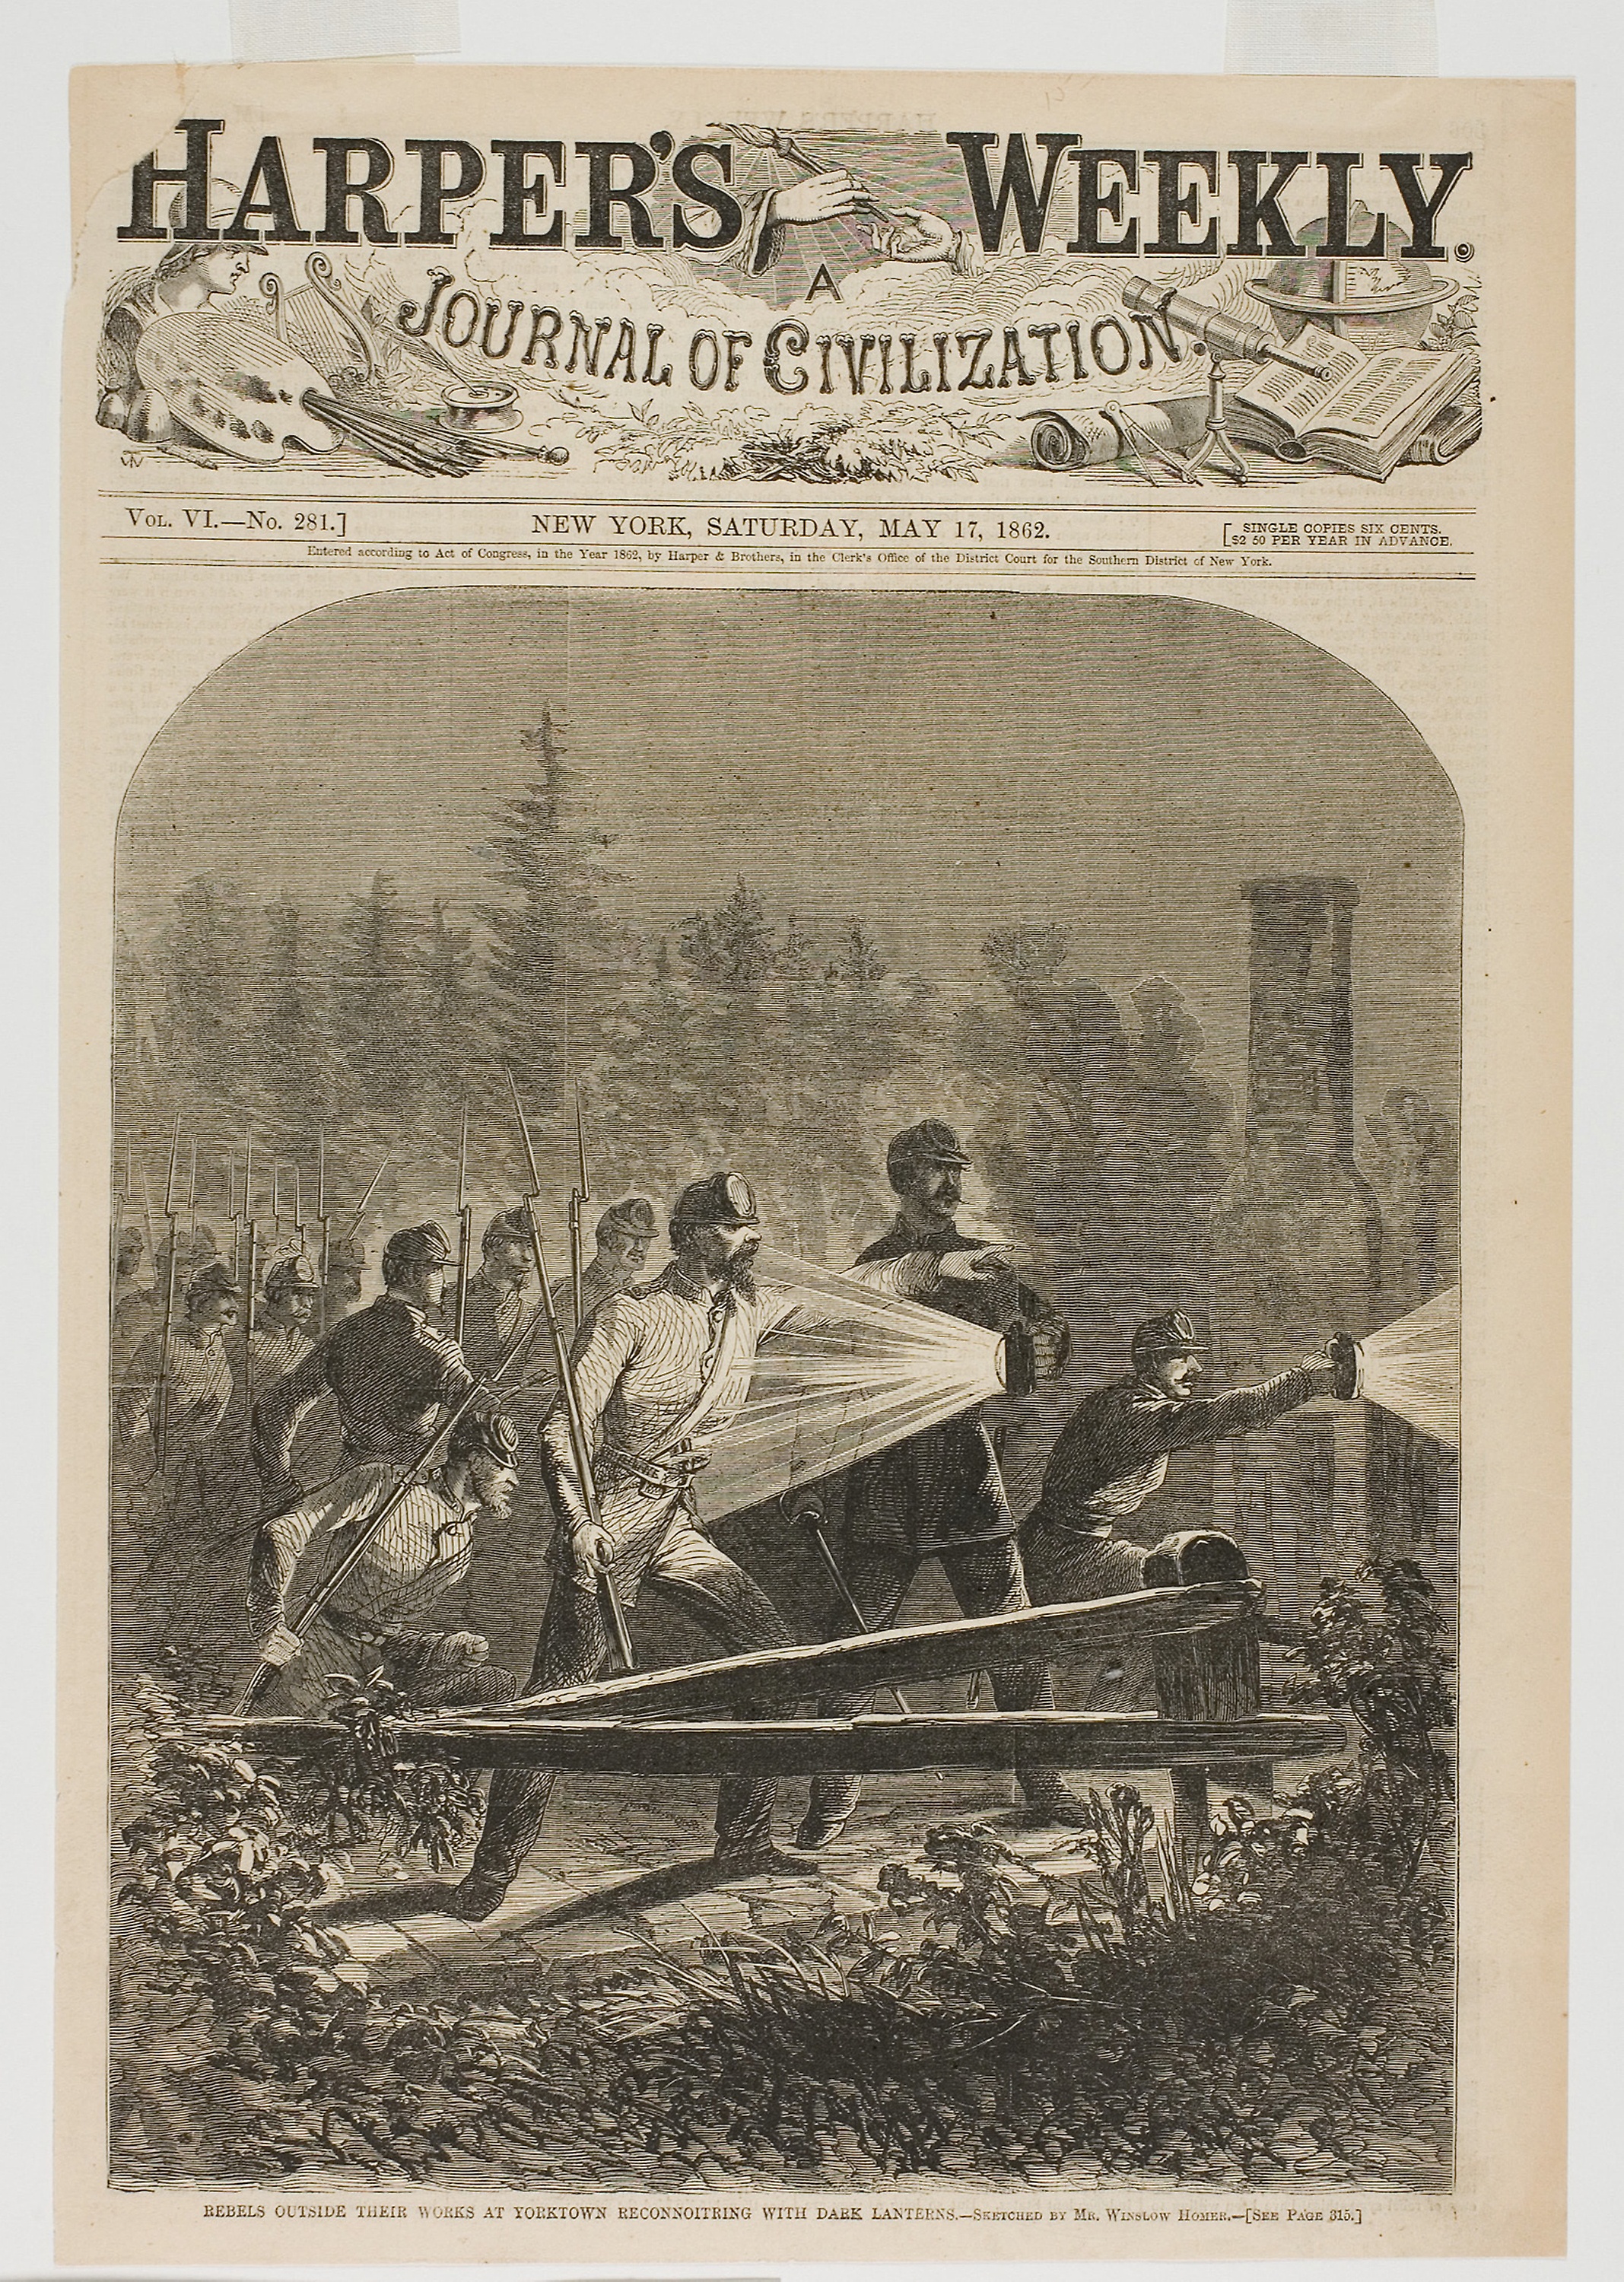
newspaper, history